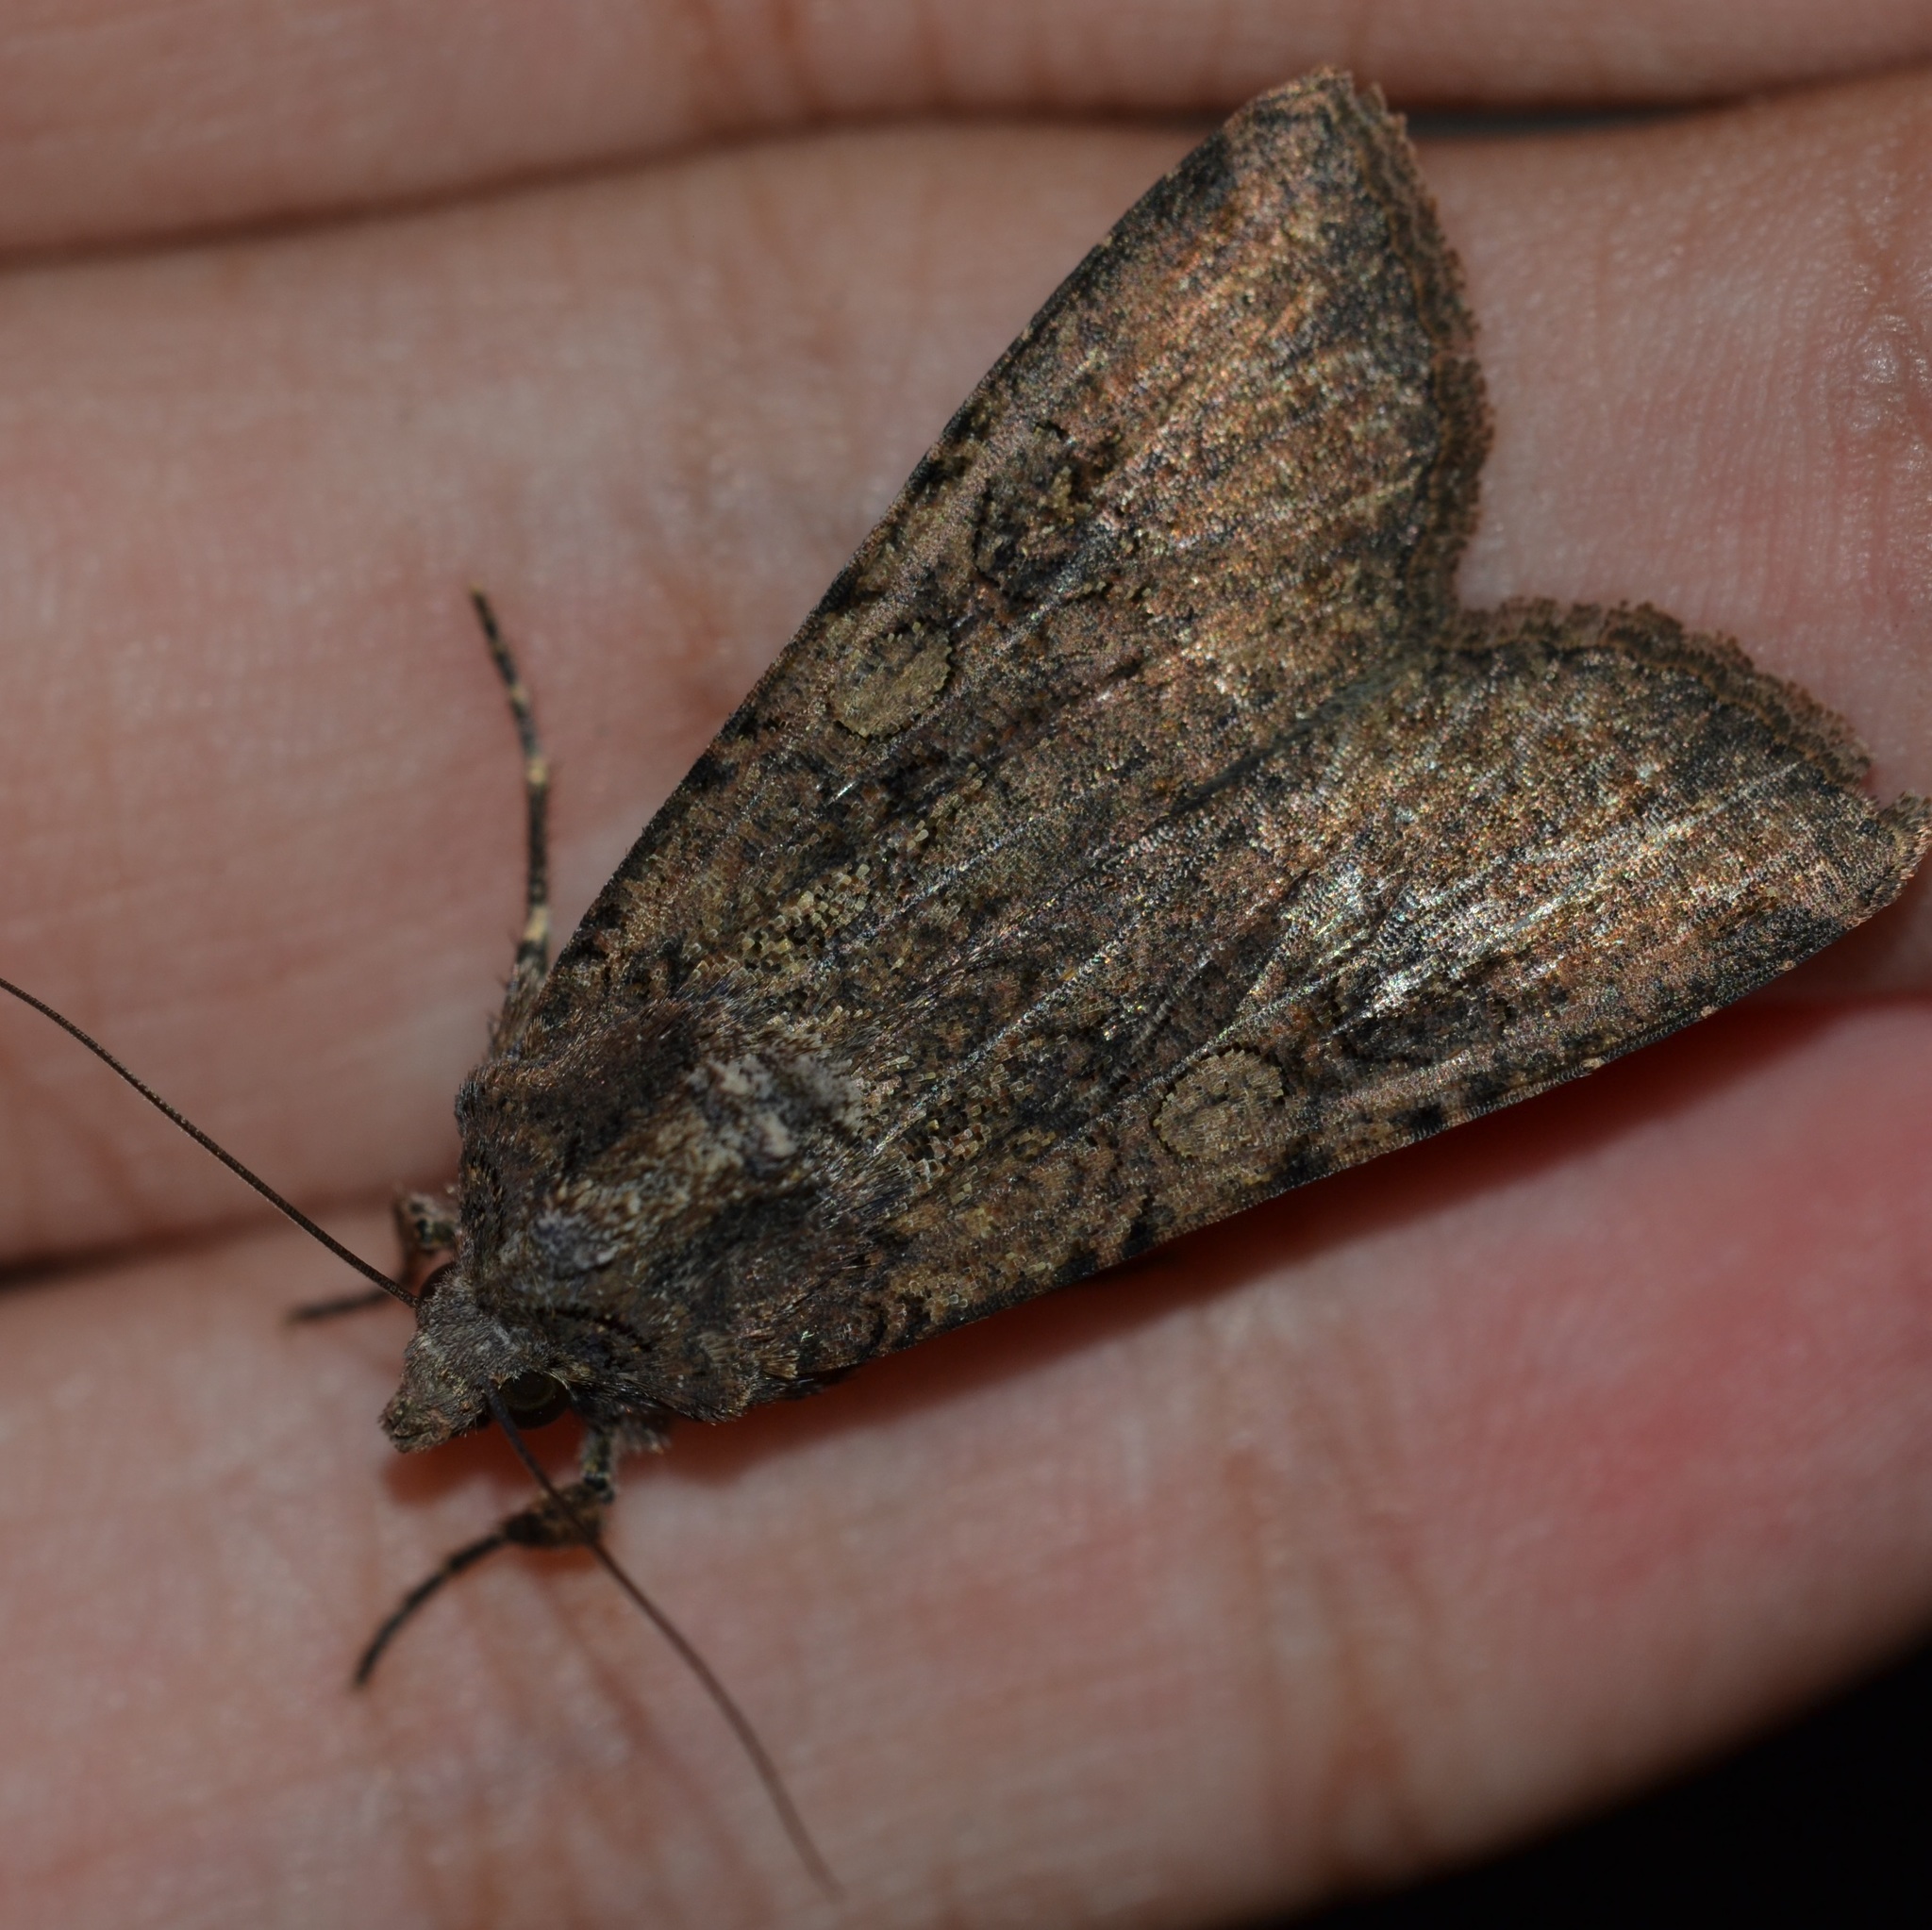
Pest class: cutworms